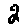
Label: 2